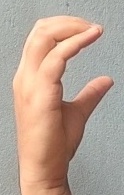
ASL sign: C